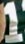
Number: 1